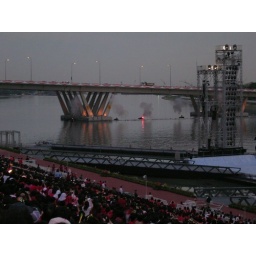
columns of commandos abseiled down the bridge, before being plucked out of the water by fast crafts.